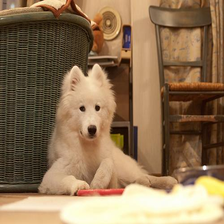
Species: dog
Breed: samoyed